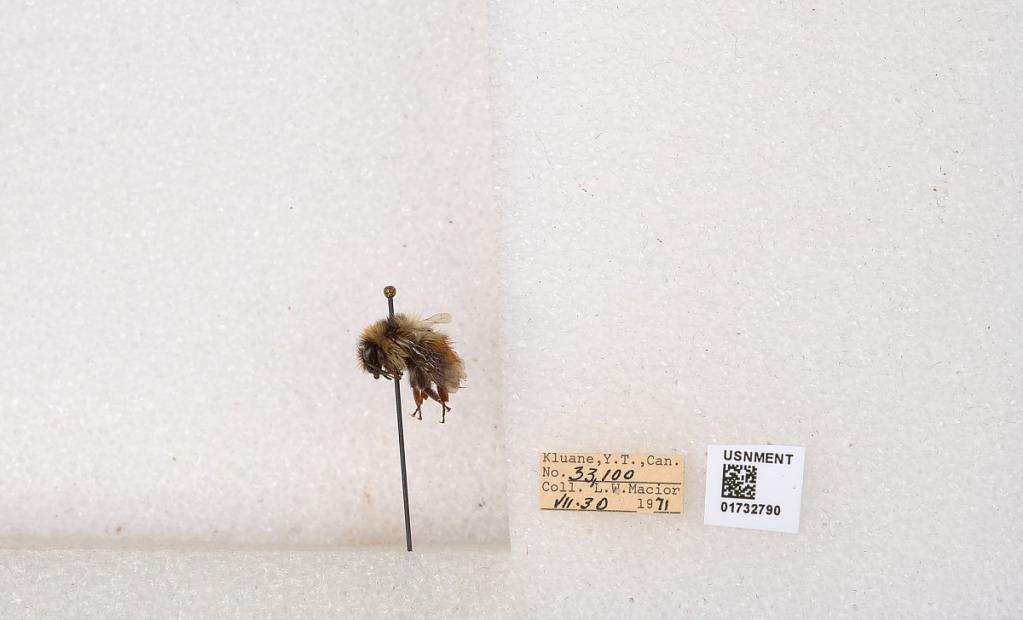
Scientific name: Bombus (Pyrobombus) sylvicola Kirby
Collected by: L. Macior
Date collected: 1971-7-30
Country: Canada
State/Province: Yukon Teritory
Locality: Kluane National Park and Reserve
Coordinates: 60.7493, -139.504